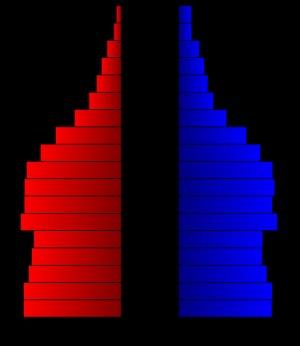
Le comté de Harris, en anglais : Harris County, est un comté situé au sud-est de l'État du Texas aux États-Unis. Son siège de comté est la ville de Houston. Selon les estimations du Bureau du recensement des États-Unis, sa population est de 4 698 619 habitants en 2018. Il s'agit du comté le plus peuplé de l'État du Texas et le troisième comté américain, le plus peuplé, derrière ceux de Los Angeles en Californie et Cook dans l'Illinois. Le comté a une superficie de 4 602,5 km², dont 4 411,9 km² est de surfaces terrestres. Le comté est créé le 17 mars 1836 sous le nom de comté de Harrisburg et est rebaptisé sous son nom actuel, en référence à John Richardson Harris, en décembre 1839.